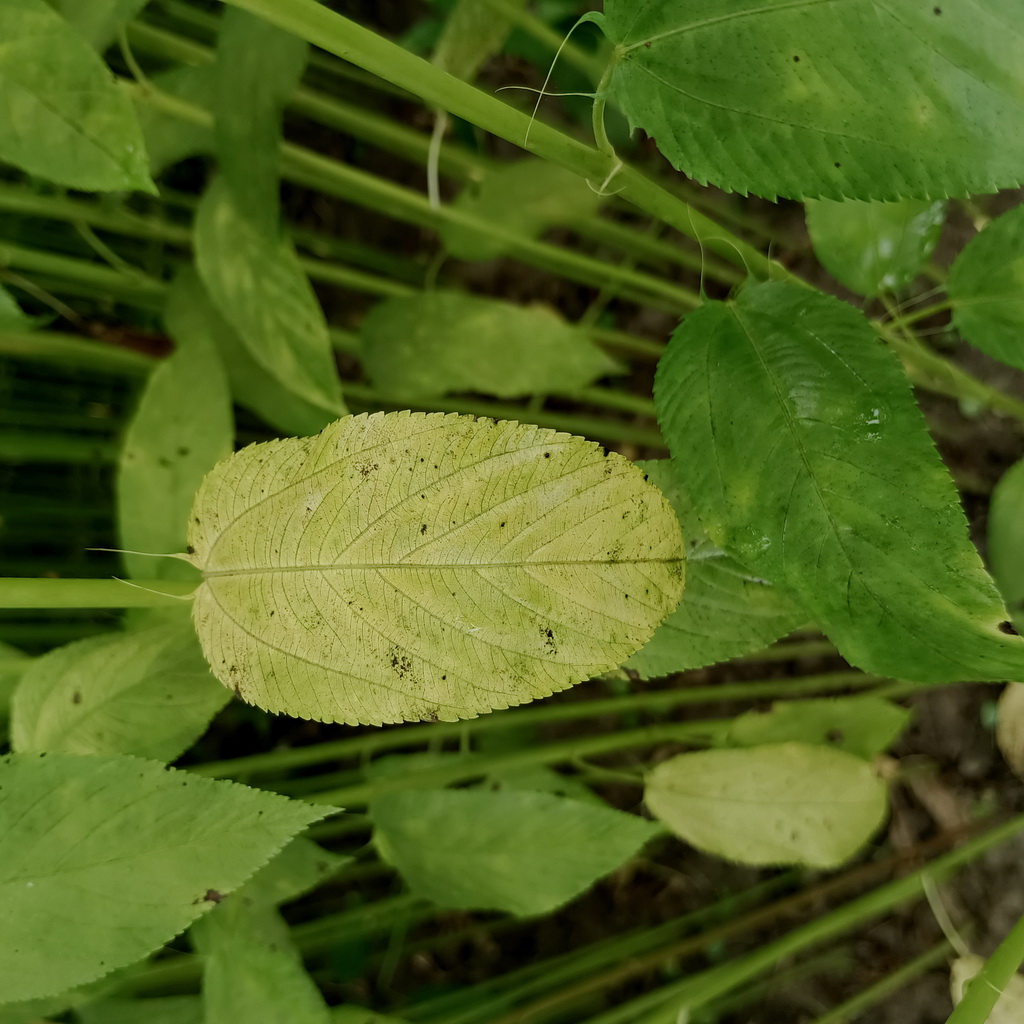
Label: Mosaic